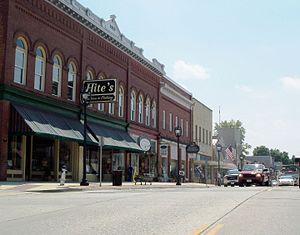
Clarksville est une municipalité américaine située dans le comté de Mecklenburg en Virginie. Lors du recensement de 2010, sa population est de 1 139 habitants.